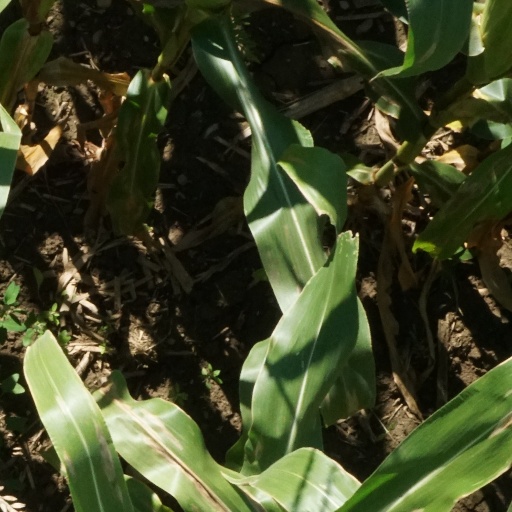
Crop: maize; corn